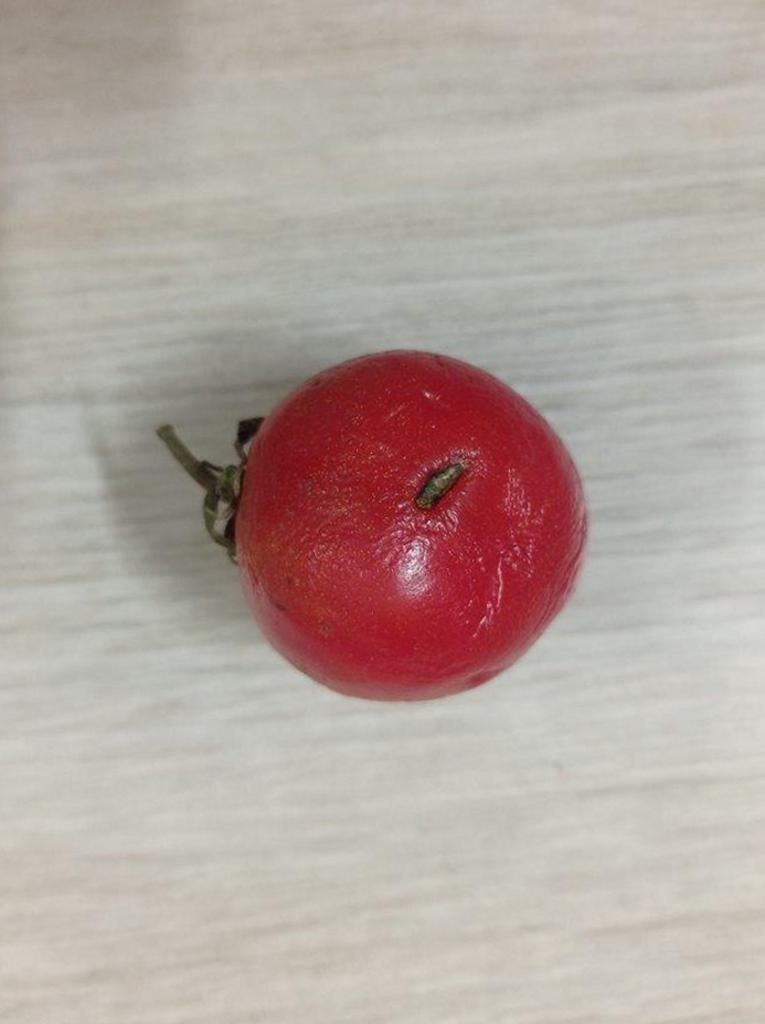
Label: Rotten